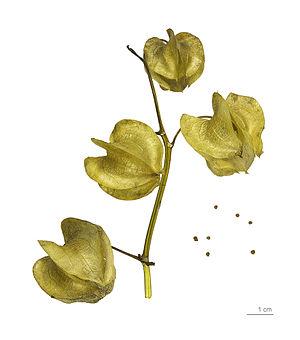
Nicandra physaloides ou Nicandra physalodes, aussi appelé pomme du Pérou, est une plante annuelle originaire de la cordillère des Andes.